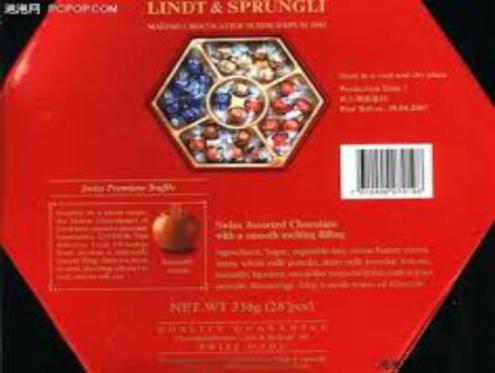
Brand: lindt
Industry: Food